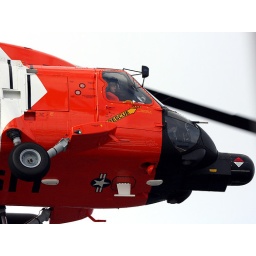
The concentration need to hover in front of a cruise ship is evident on the face of this pilot.